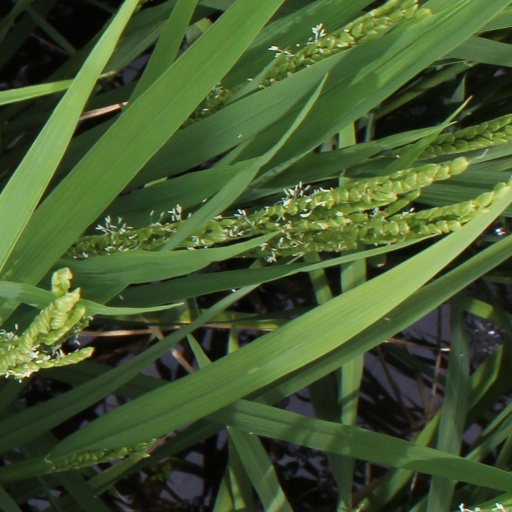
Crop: rice